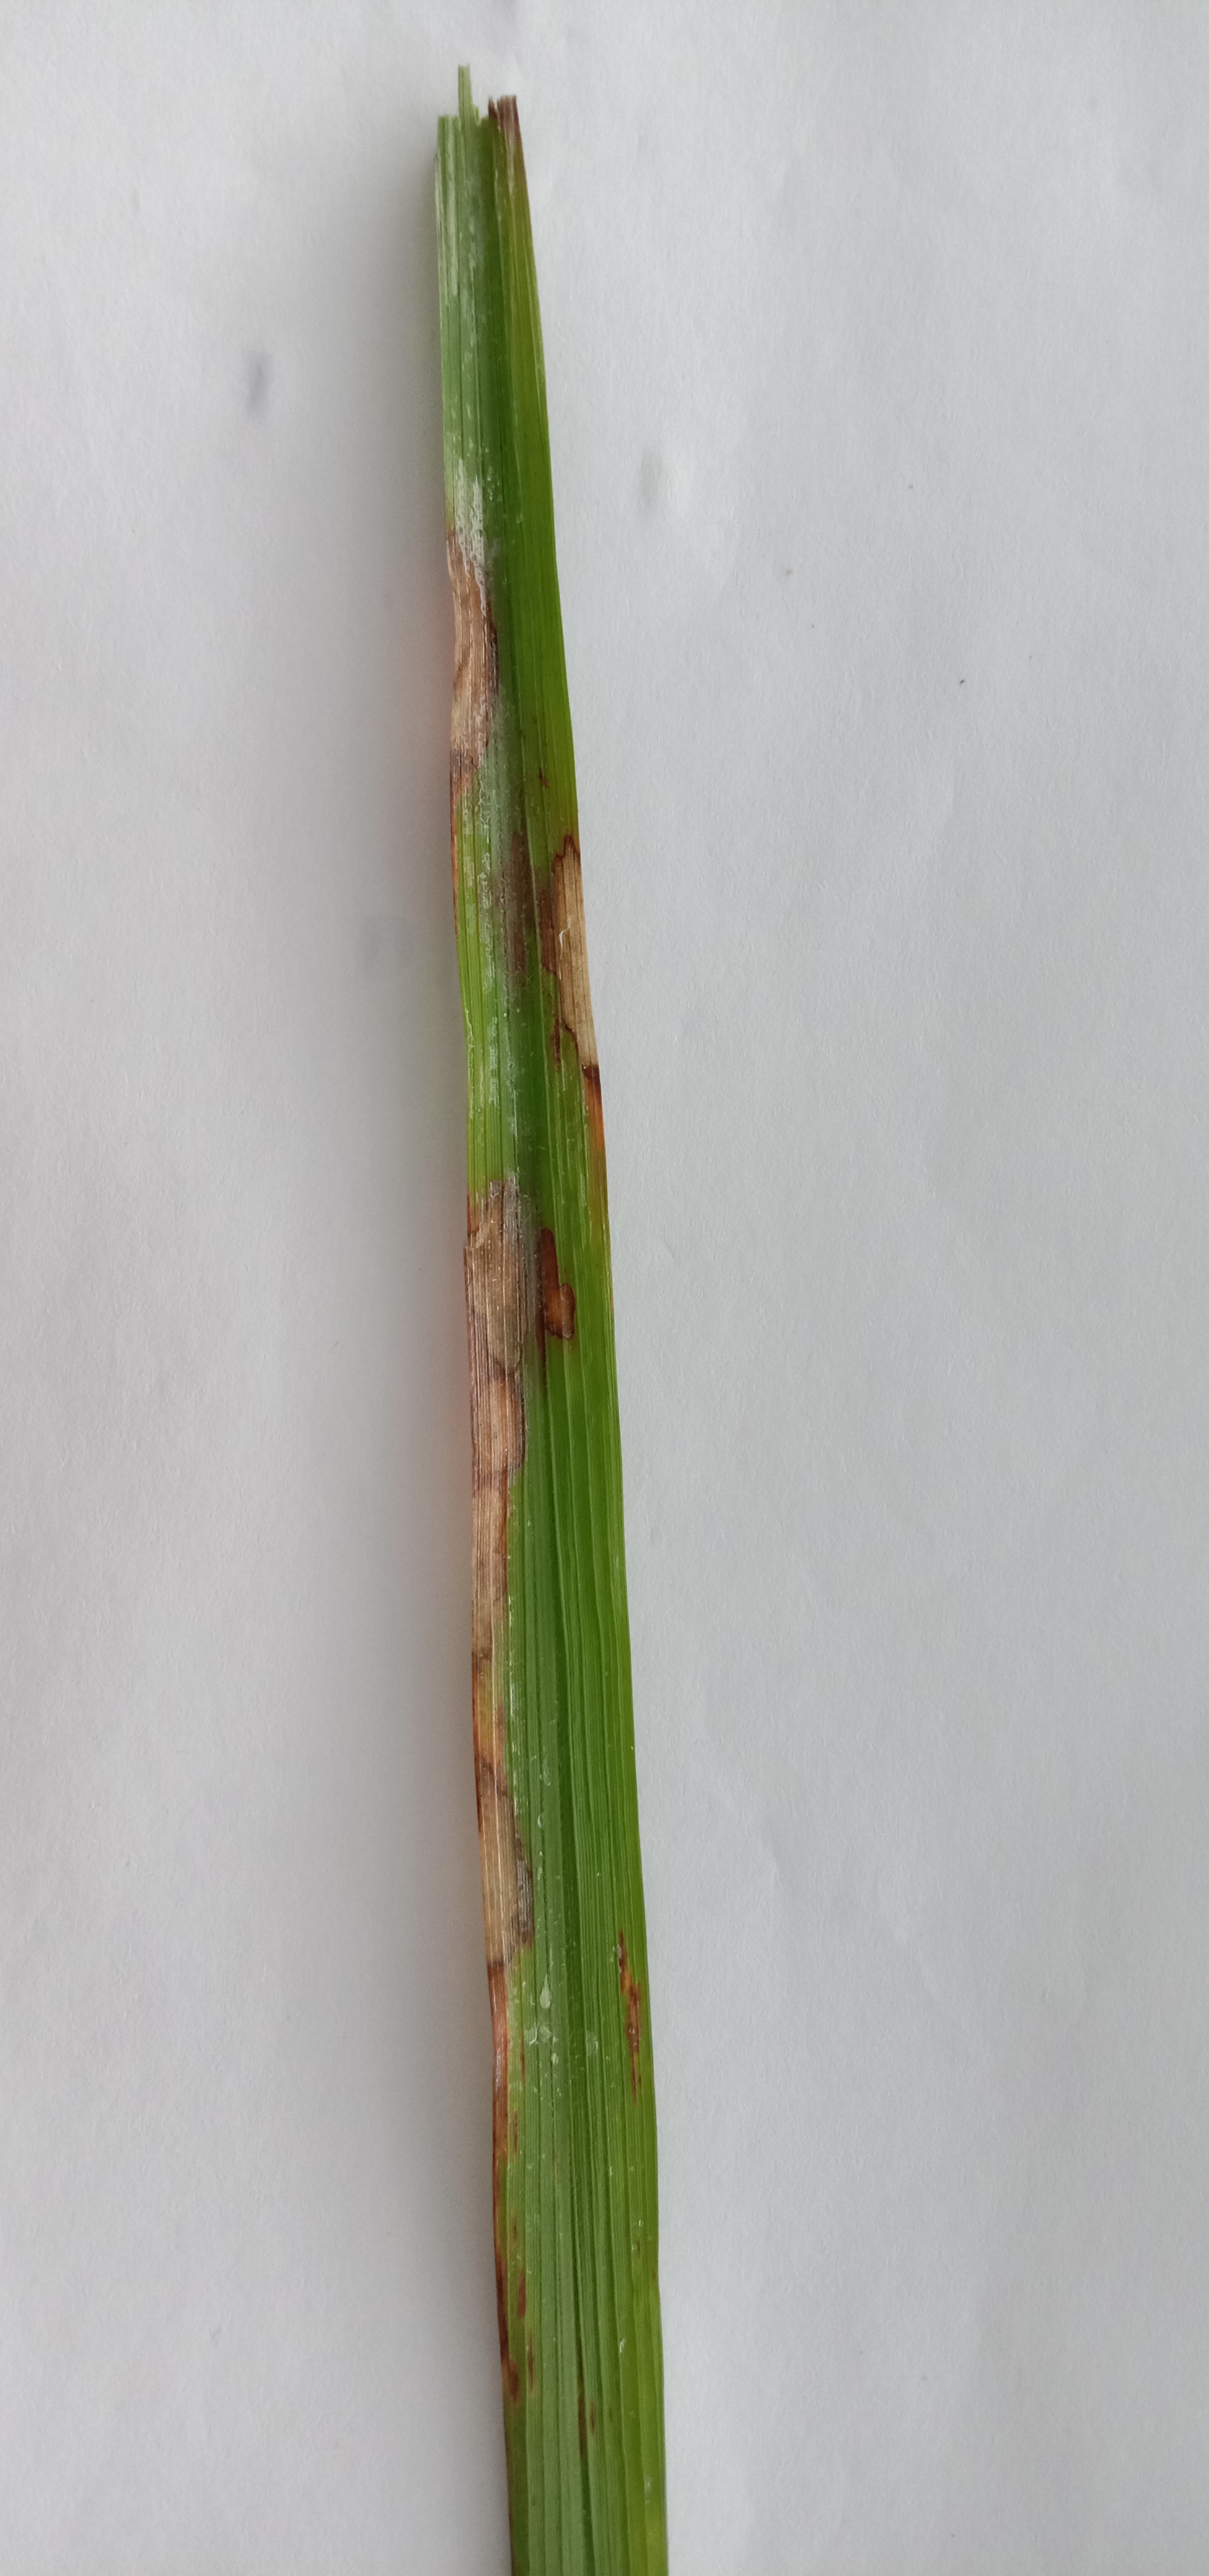
Label: Rice___Brown_Spot